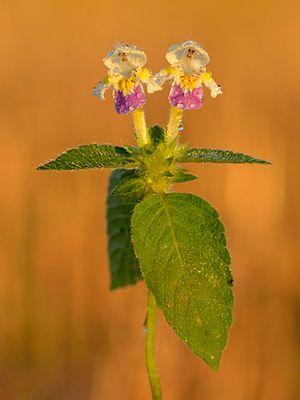
Galéopsis à fleurs panachées (Galeopsis speciosa) au soleil couchant. Keila, Estonie. Македонски: Шарена конопјарка (Galeopsis speciosa) на залез.